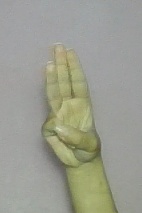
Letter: thaa